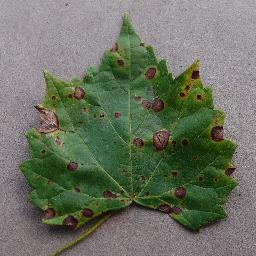
Label: Grape___Black_rot